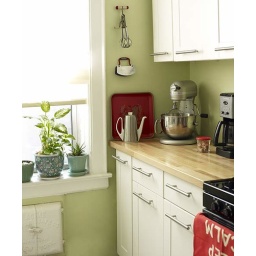
Green kitchen + white cabinets + red accents: 'Sweet Caroline' by Benjamin Moore